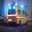
Label: ambulance